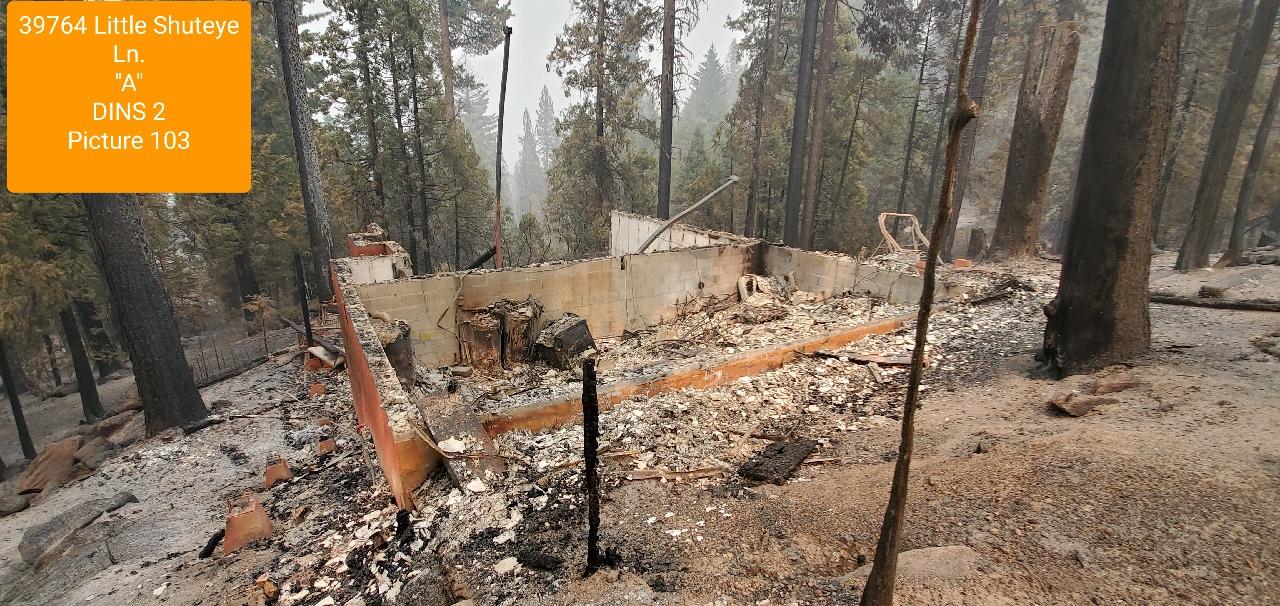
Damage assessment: destroyed